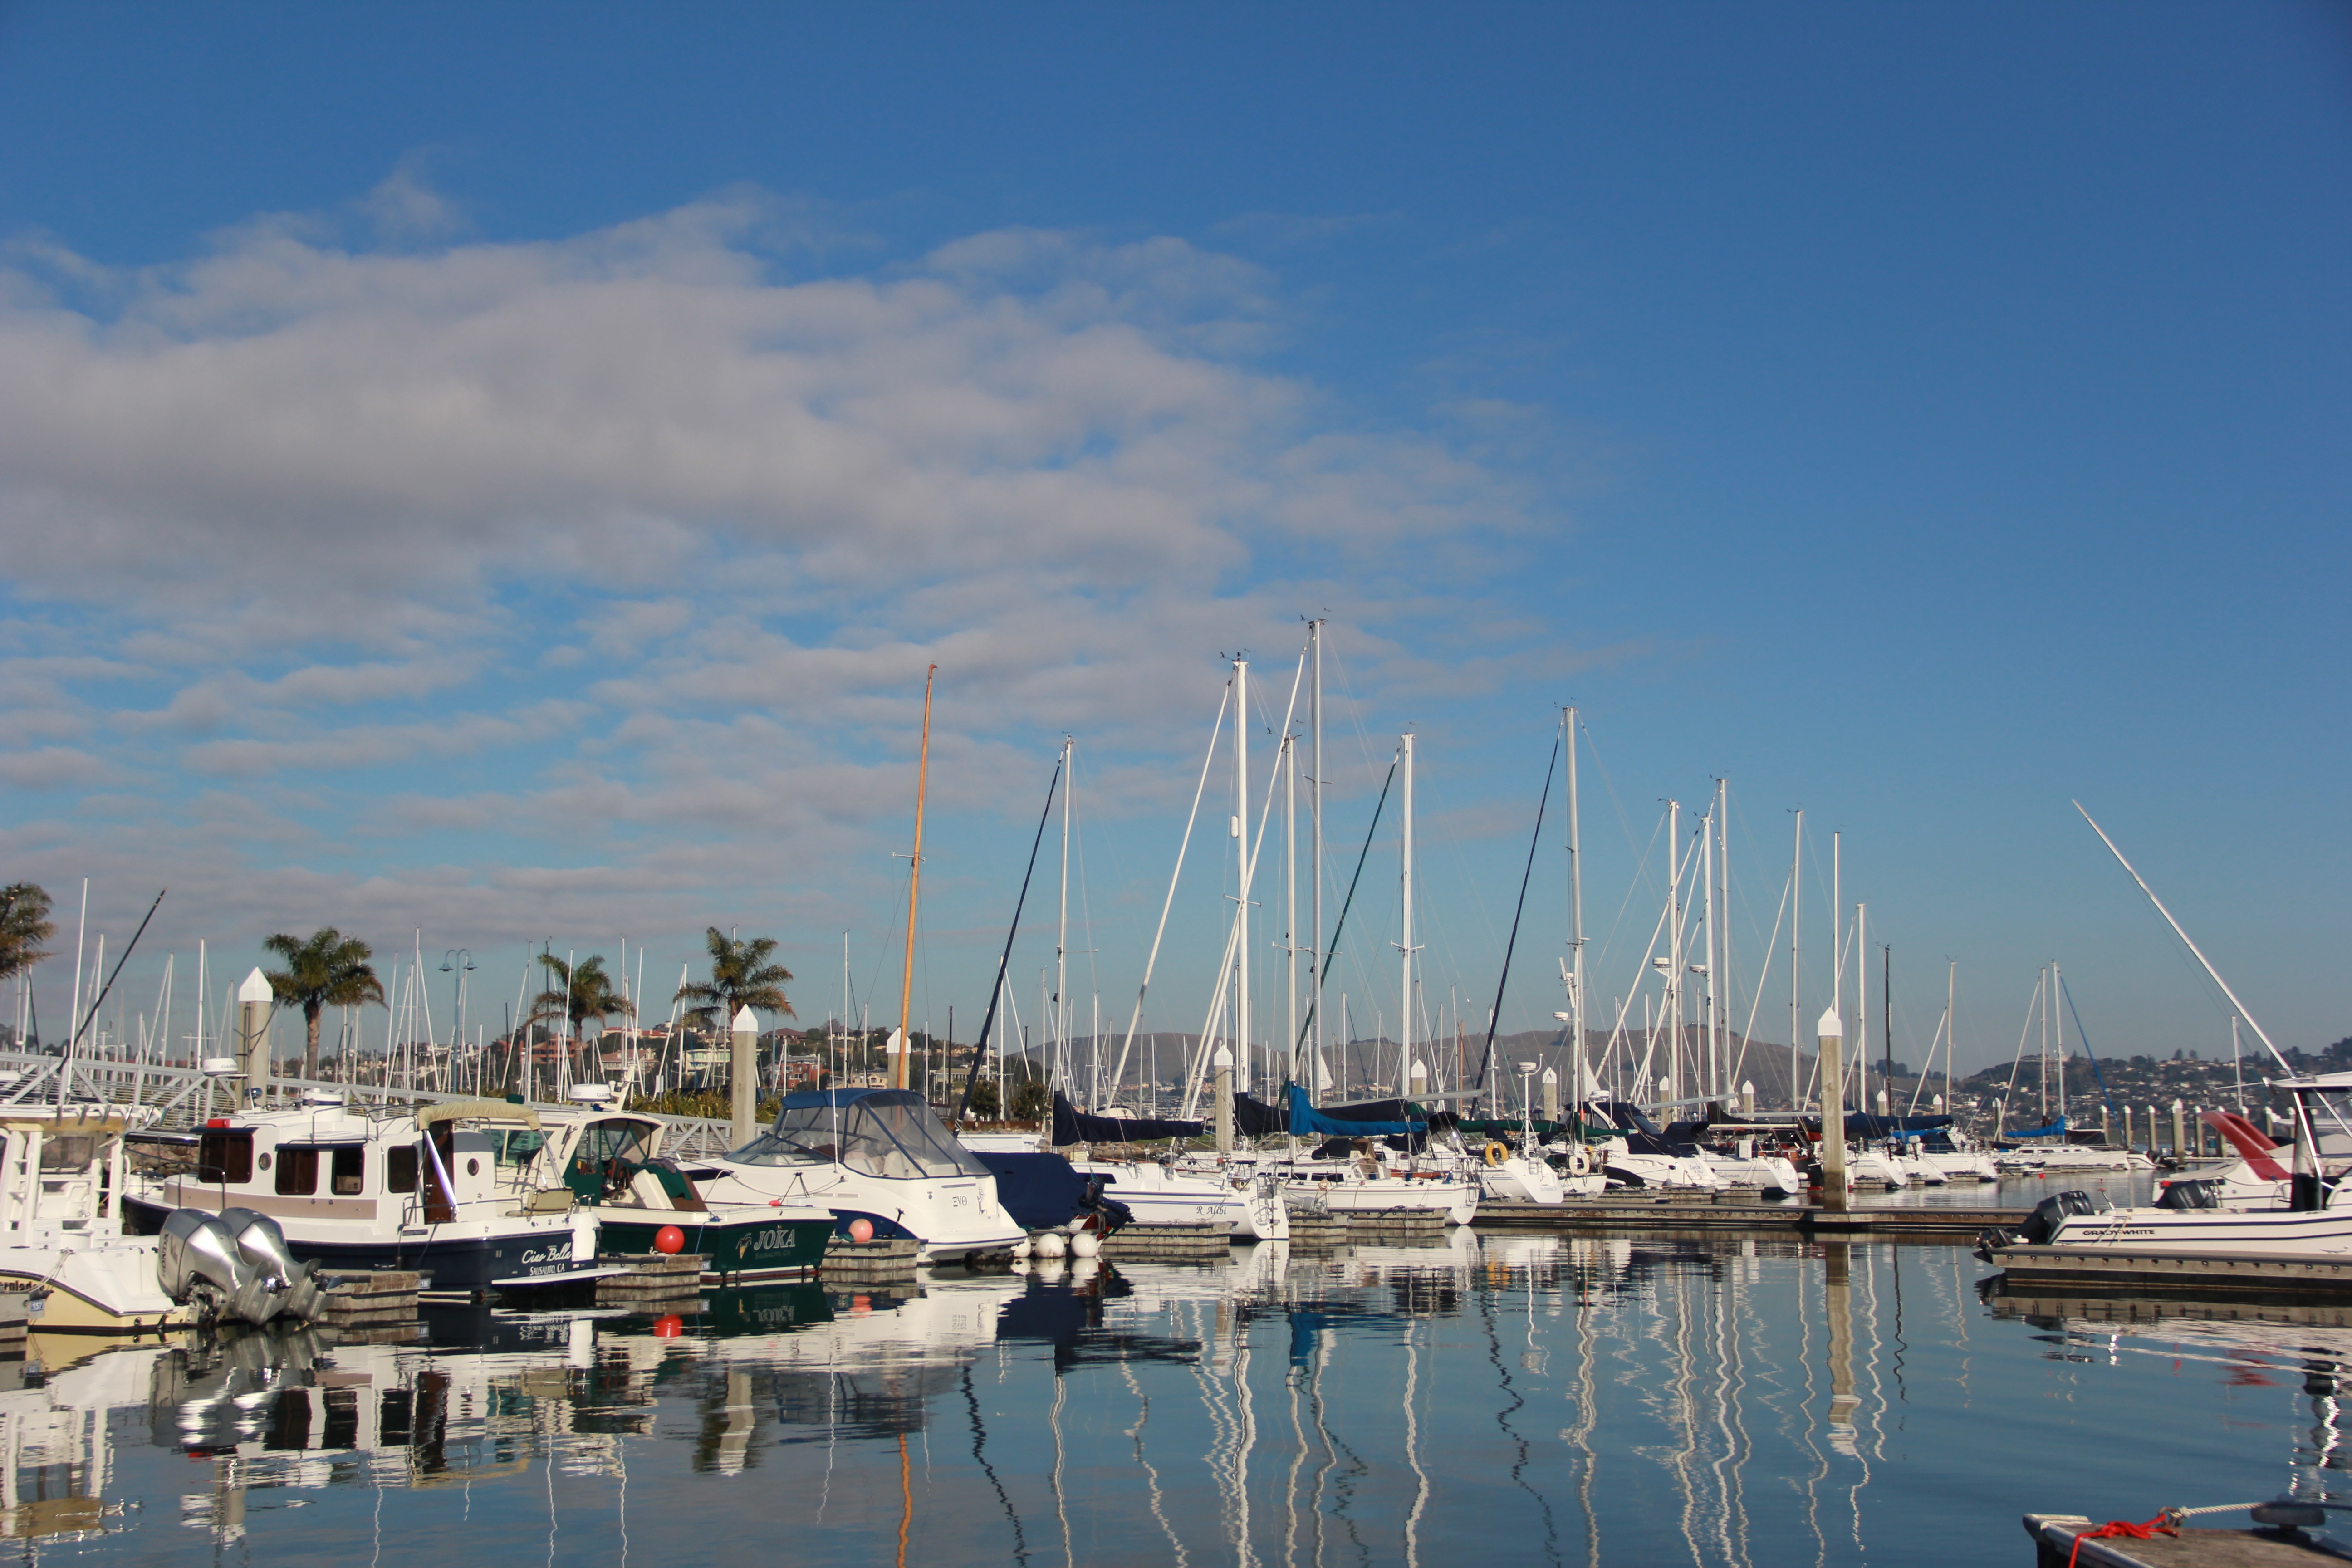
sea, coast, ocean, dock, boat, vacation, vehicle, mast, bay, harbor, harbour, marina, port, nautical, boating, infrastructure, sail